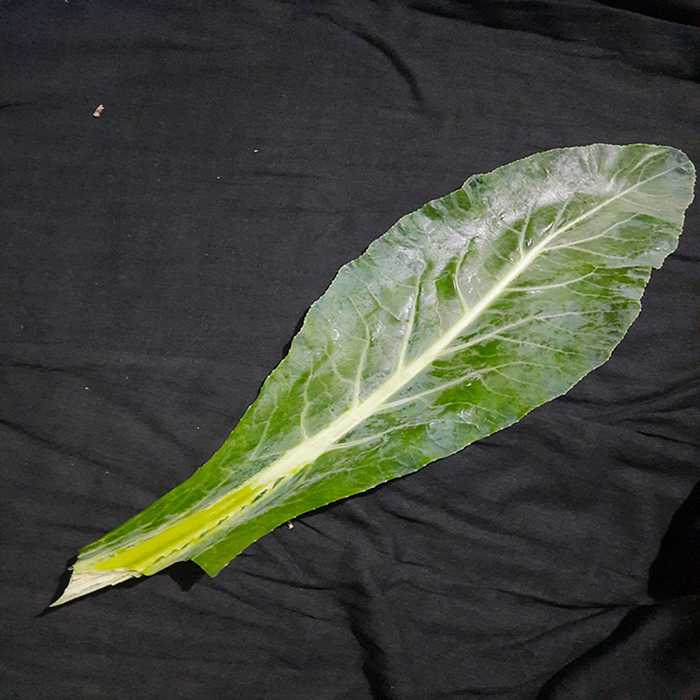
Plant: Cauliflower
Label: Fresh leaf